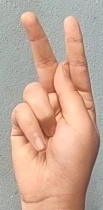
ASL sign: K